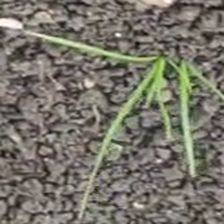
Weed species: Digitaria_SP_(Digitaria Sanguinalis )